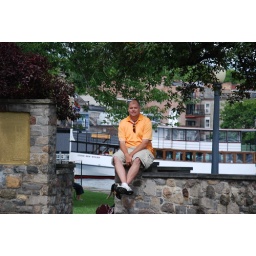
This is my older son Jim.  They stopped in Skaneateles to take the boat tour of the lake.